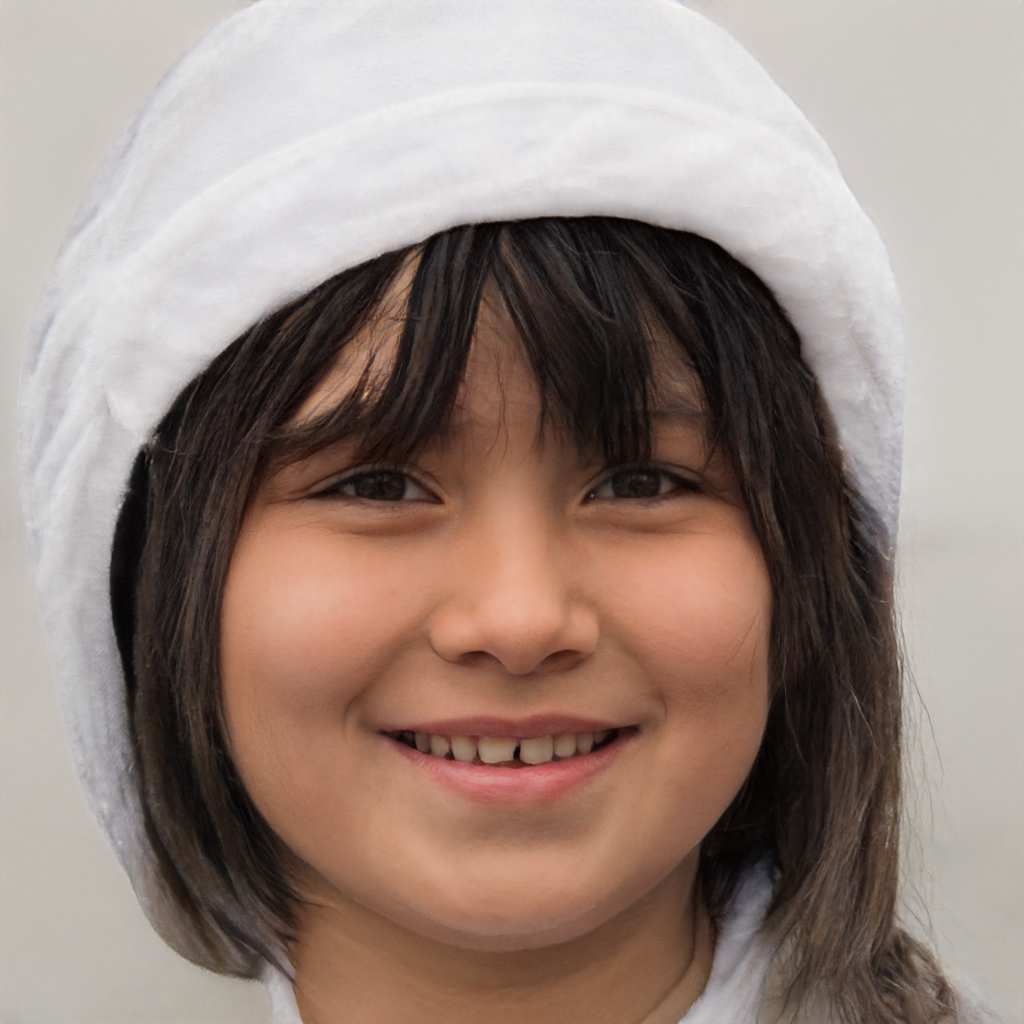
Gender: Female